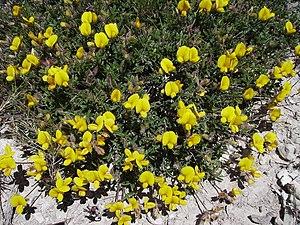
L'Argyrolobe de Linné, ou Argyrolobium zanonii, est une espèce de plantes du genre Argyrolobium et de la famille des fabacées.
Argyrolobium est un genre de plantes dicotylédones de la famille des Fabaceae, sous-famille des Faboideae, originaire d'Amérique du Nord, d'Amérique centrale et d'Amérique du Sud, qui comprend une centaine d'espèces acceptées.